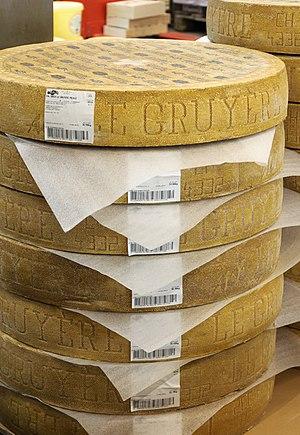
Meules de gruyère suisse au marché international de Rungis (Val-de-Marne, France)
Le gruyère est un fromage suisse qui tire son nom de la Gruyère, région du canton de Fribourg, d’où il provient originellement.
Emmi est un groupe leader de l'industrie laitière suisse dont le siège se situe à Lucerne. Les principaux sites d'exploitation se trouvent à Emmen, Dagmersellen, Lucerne et Kirchberg. En 2008, Emmi a transformé 968 millions de kilos de lait.
Le marché d'intérêt national de Rungis, ou marché international de Rungis, est un marché d'intérêt national situé à parts quasi-égales dans les communes franciliennes de Rungis et de Chevilly-Larue, dans le département du Val-de-Marne en France.